Jesse Sergent

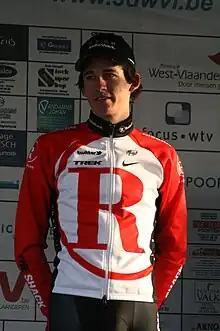
Sergent at the 2011 Driedaagse van West-Vlaanderen, a race he would win overall.

Jesse Sergent (born 8 July 1988) is a retired New Zealand racing cyclist who rode professionally between 2011 and 2016 for , and .